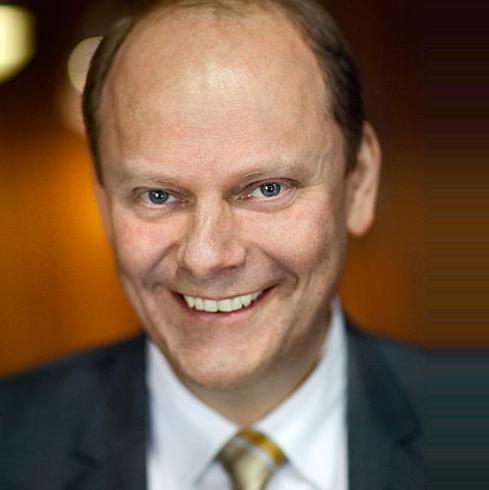
Age: 45